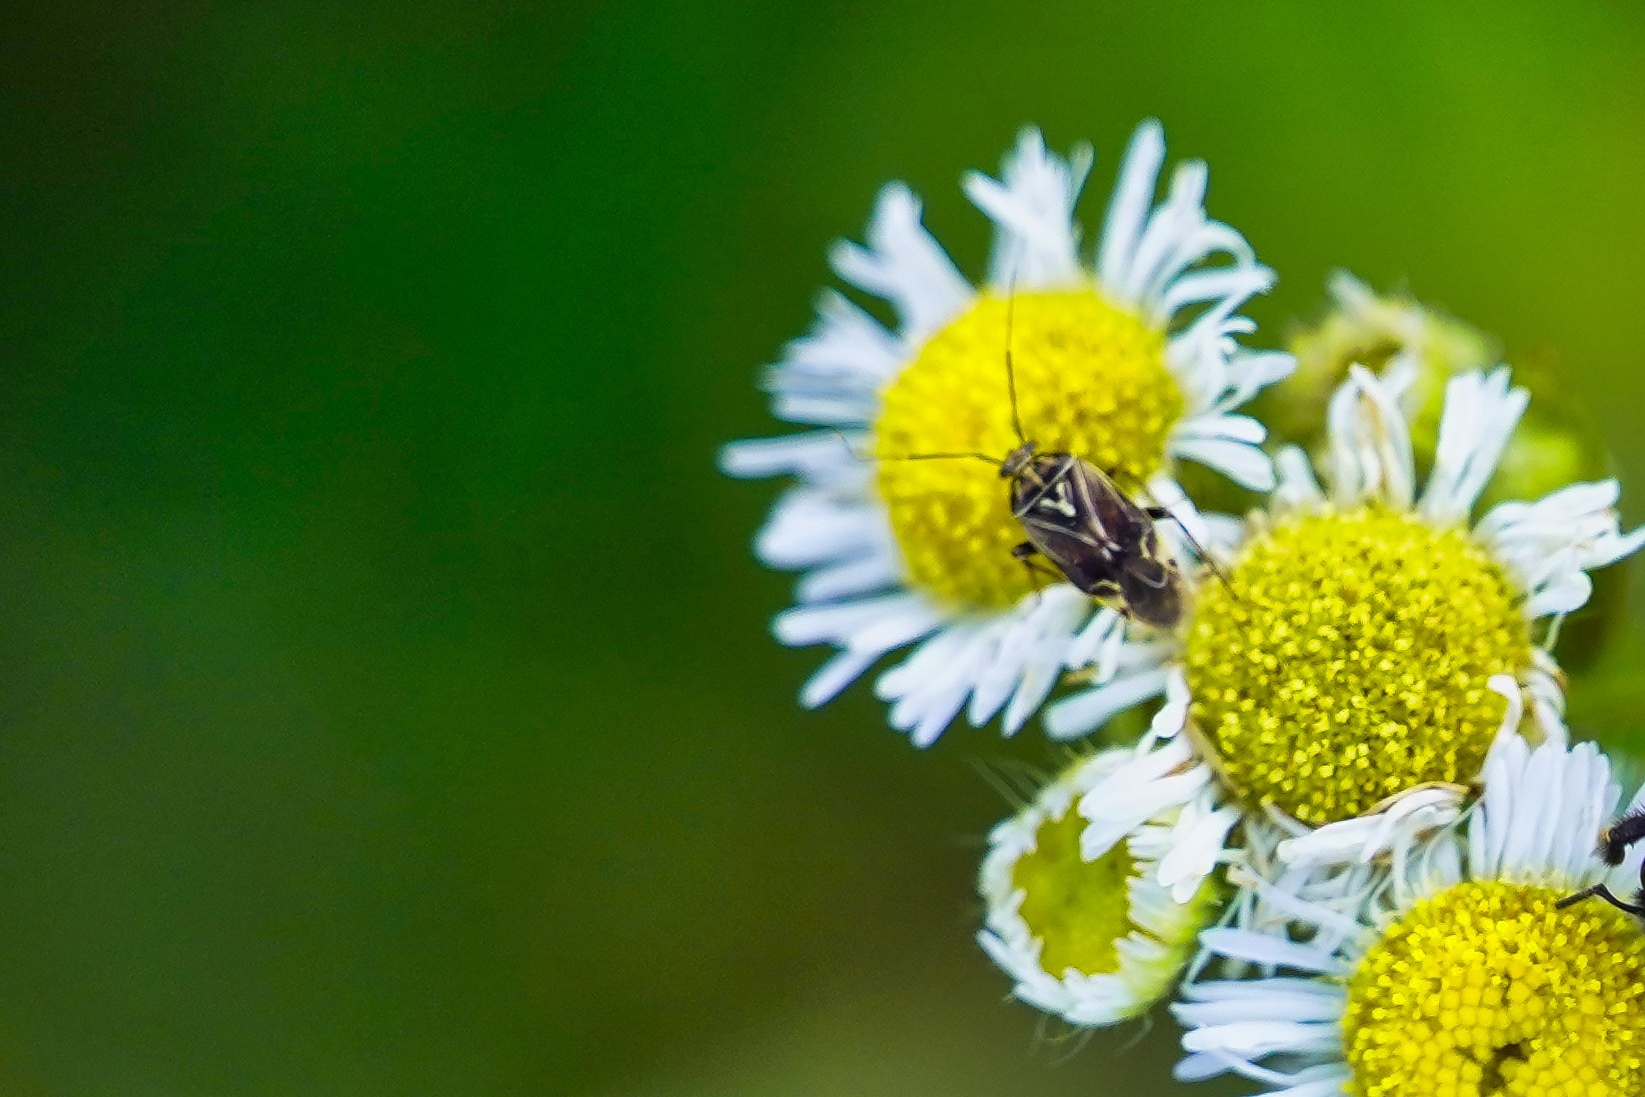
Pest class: lygus_bug